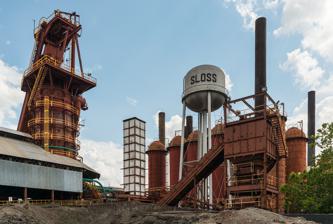
Building: Sloss Furnaces
Country: United States of America
Year built: 1882
United States historic place Sloss Blast Furnace Site U.S. National Register of Historic Places U.S. National Historic Landmark Sloss Furnaces, Birmingham, in July 2016 Show map of Birmingham, Alabama Show map of Alabama Show map of the United States Location 1st Ave. at 32nd St. Birmingham, Alabama Coordinates 33°31′14.36″N 86°47′28.70″W / 33.5206556°N 86.7913056°W / 33.5206556; -86.7913056 Built 1881 Architect James W. Sloss ; Et al. NRHP reference No. 72000162 Significant dates Added to NRHP June 22, 1972 Designated NHL May 29, 1981 Sloss Furnaces is a National Historic Landmark in Birmingham, Alabama in the United States . It operated as a pig iron -producing blast furnace from 1882 to 1971. After closing, it became one of the first industrial sites (and the only blast furnace) in the U.S. to be preserved and restored for public use. In 1981, the furnaces were designated a National Historic Landmark by the United States Department of the Interior . The site currently serves as an interpretive museum of industry and hosts a nationally recognized metal arts program. It also serves as a concert and festival venue. A new visitor center was built 2015 and opened in 2016. The furnace site, along a wide strip of land reserved in Birmingham's original city plan for railroads and industry, hosts thousands of students through their education programs per year. The museum is free to visit during their operating hours of Tuesday-Saturday 10:00 A.M to 4:00 P.M. History Colonel James Withers Sloss was one of the founders of Birmingham, helping to promote railroad development in Jones Valley, Alabama and participating in the Pratt Coke and Coal Company, one of the new city's first manufacturers. In 1881 he formed his own company, the Sloss Furnace Company, and began construction of Birmingham's first blast furnace on 50 acres (202,000 m²) of land donated by the Elyton Land Company for industrial development. The engineer in charge of construction was Harry Hargreaves, a former student of English inventor Thomas Whitwell. The two Whitwell-type furnaces were 60 feet (18 m) tall and 18 feet (5.4 m) in diameter. The first blast was initiated in April 1882. The facility produced 24,000 tons of high quality iron during its first year of operation. Sloss iron won a bronze medal at the Southern Exposition held in 1883 at Louisville, Kentucky . In 1886 Sloss retired and sold the company to a group of investors who reorganized it in 1899 as the Sloss-Sheffield Steel and Iron Company. New blowers were installed in 1902, new boilers in 1906 and 1914 and the furnaces completely rebuilt with modern equipment between 1927 and 1929. In 1909 James Pickering Dovel had become the superintendent of construction. For the next 21 years, Sloss was Dovel's workshop for invention. He developed gas cleaning equipment, modified the design of the furnaces, and improved the linings of the furnaces. In all, some 17 patents are credited to Dovel. Sloss's No. 2 Furnace, rebuilt in 1927, included many of these inventions, earning Dovel and Sloss a national reputation for innovation. Through this aggressive campaign of modernization and expansion, including furnace and mining and quarrying operations all around Jefferson County , Sloss-Sheffield became the second largest seller of pig-iron in the district and among the largest in the world. During this period the company built 48 small cottages for black workers near the downtown furnace — a community that became known as "Sloss Quarters" or just "the quarters". Visitors can walk through the remains of the site In 1952, the Sloss Furnaces were acquired by the U.S. Pipe and Foundry Company, and sold nearly two decades later in 1969 to the Jim Walter Corp. The Birmingham area had been suffering from a serious air pollution problem during the 1950s and 1960s due to the iron and steel industry there, and Federal legislation such as the U.S. Clean Air Act encouraged the closure of older and out-of-date smelting works. Also, by the early 1960s, higher-yielding brown ores from other regions were feeding the blast furnaces . The Jim Walter company closed the furnaces two years later, and then donated the property to the Alabama State Fair Authority for possible development as a museum of industry. The authority determined that redevelopment was not feasible and made plans to demolish the furnaces. Local preservationists formed the Sloss Furnace Association to lobby for preservation of this site, which is of central importance to the history of Birmingham. In 1976, the site was documented for the Historic American Engineering Record and its historic significance was detailed in a study commissioned by the city. Birmingham voters approved a $3.3 million bond issue in 1977 to preserve the site. This money went towards stabilization of the main structures and the construction of a visitors' center and the establishment of a metal arts program. The Sloss Furnaces site became a National Historic Landmark in 1981, and opened to the public as the nation's first and only 20th century blast furnace site preserved as a museum on Labor Day weekend, 1983. In February 2009, Sloss became the new home of the SLSF 4018 steam locomotive, which was relocated from Birmingham's Fair Park. Present use In June 2012, a formal groundbreaking ceremony was held at the site to commemorate the beginning of construction on a new 16,000 square foot Visitors' and Education Center to be located on the south-west corner of the property. The new complex, funded jointly by the City of Birmingham and the Sloss Foundation, hosts educational exhibits relevant to the site's history, administrative offices, as well as additional multi-purpose space for public events. Sloss Furnaces holds metal arts classes and events, food festivals, fun runs, education programs, weddings, and concerts, as well as Historic Night Tours. The facility improvements are in line with an expected ongoing project within the city to construct new "greenway" spaces in the downtown area, possibly linking several popular city venues in the future. The story of Sloss' preservation and modern use was documented in Alabama Public Television's Sloss: Industry to Art . In 2022, the Sloss Furnaces was a competition venue for the 2022 World Games . Sport climbing, breaking, parkour, and beach handball all held their respective competitions there. The yearly Hardcore Punk festival “Furnace Fest” was hosted at the Sloss Furnaces from 2000-2003, and once again from 2021 until presently. In November 2024, the VEX Robotics Signature Event "Haunted" was hosted at the Sloss Furnaces Historical Landmark. Gallery Water tower Blast furnace Cowper stoves See also Birmingham District Sloss Mines Lawang Sewu List of National Historic Landmarks in Alabama Reportedly haunted locations in Alabama References